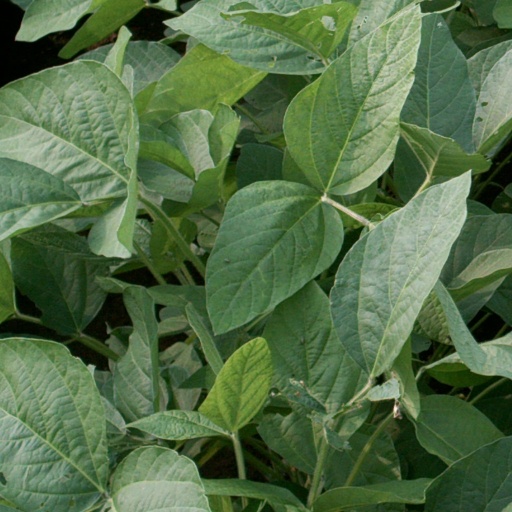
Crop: soybean